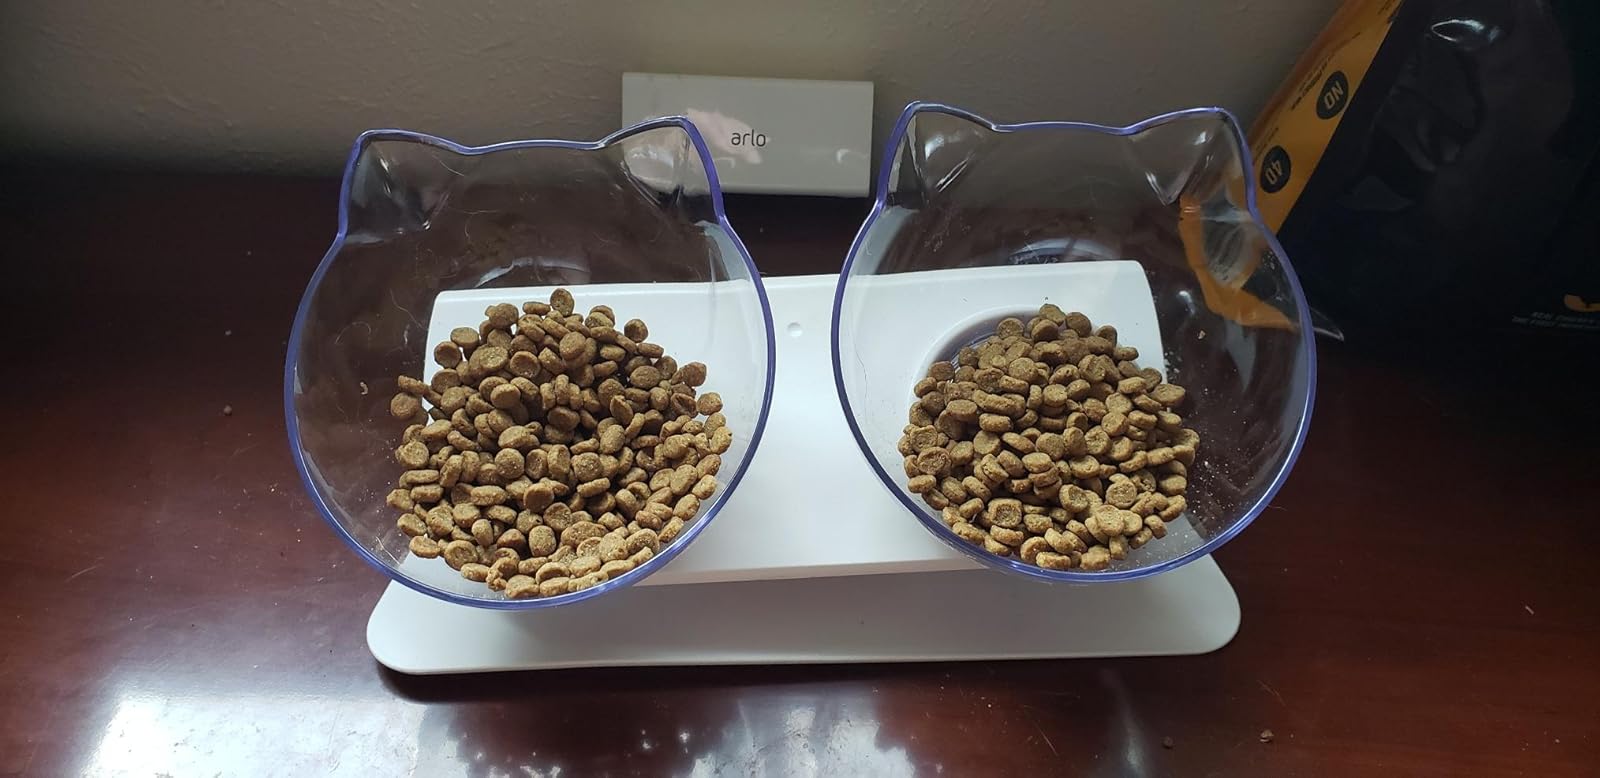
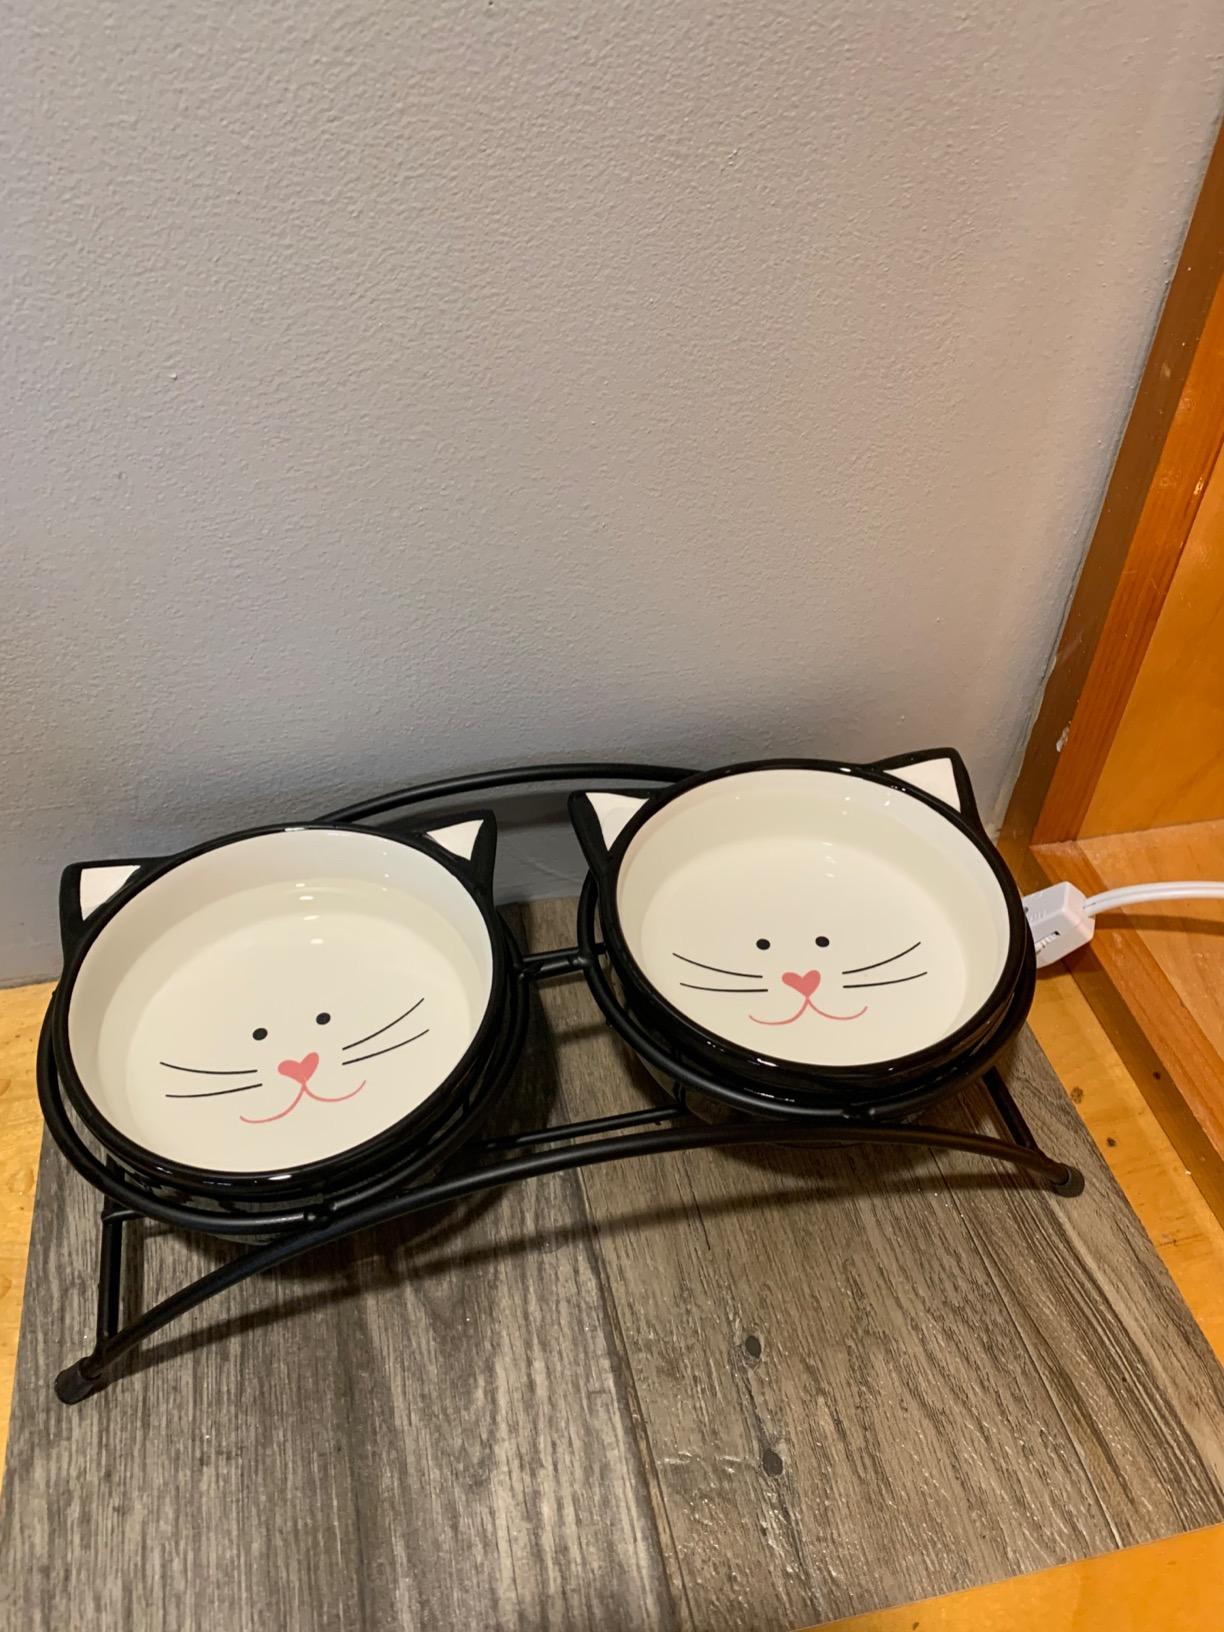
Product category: items_bowl
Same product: no